Afghan refugees

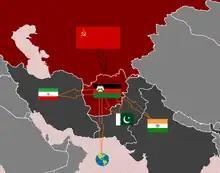
Map showing the flow of Afghan refugees following the Soviet invasion of Afghanistan in 1979

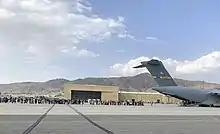
Afghan evacuees boarding American aircraft during Operation Allies Refuge in 2021

Afghan refugees are citizens of Afghanistan who were forced to flee from their country as a result the continuous wars that the country has suffered since the Afghan-Soviet war, the Afghan civil war, the Afghanistan war (2001–2021) or either political or religious persecution. As of 2023, there were 3.2 million internally displaced Afghans, and 6.4 million Afghan refugees living in other countries which is one of largest refugee populations in the world.